Nick Clegg

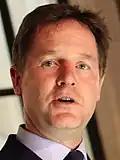
Clegg in 2014

The morning after the 2010 general election presented the country with no single political party able to form a government that would command a majority in the House of Commons. In light of this reality, Cameron went public and gave a "big, open and comprehensive offer" to the Liberal Democrats' leader and said that he wanted to open up negotiations with them to form Britain's first coalition government since Winston Churchill's war ministry during the Second World War. In reply, Clegg said that he had always maintained that the party with the most seats and the most votes should have the right to seek to govern.